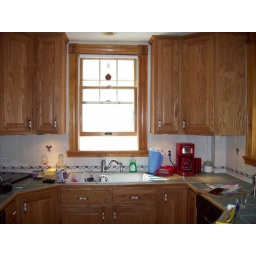
cook in part before any changes...wall paper down around the windows I think